Answer in natural language. Which object is closer to the camera taking this photo, wall paint (highlighted by a red box) or Doorway (highlighted by a blue box)? Choose between the following options: Doorway (highlighted by a blue box) or wall paint (highlighted by a red box)
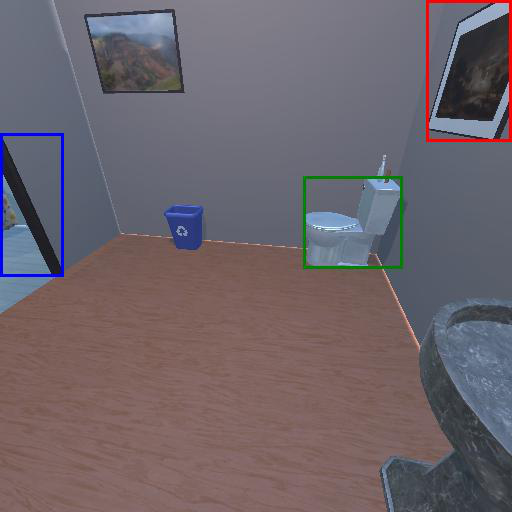
<answer>wall paint (highlighted by a red box)</answer>